Theme from Shaft

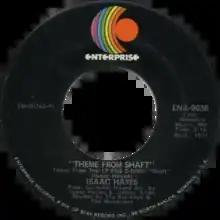
One of side-A labels of the US single

"Theme from "Shaft"", written and recorded by Isaac Hayes in 1971, is the soul and funk-styled theme song to the Metro-Goldwyn-Mayer film "Shaft". The theme was released as a single (shortened and edited from the longer album version) two months after the movie's soundtrack by Stax Records' Enterprise label. "Theme from "Shaft"" went to number two on the "Billboard" Soul Singles chart (behind "Inner City Blues (Make Me Wanna Holler)" by Marvin Gaye) and to number one on the "Billboard" Hot 100 in the United States in November 1971, and number one in Canada in December. The song was also well received by adult audiences, reaching number six on "Billboard"s Easy Listening chart and number four in Canada. The song is considered by some to be one of the first disco songs.